Brain

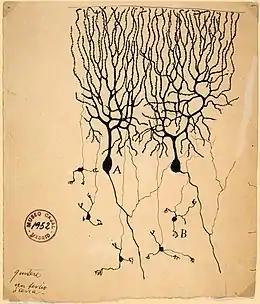
Drawing by Santiago Ramón y Cajal of two types of Golgi-stained neurons from the cerebellum of a pigeon

Another approach to brain function is to examine the consequences of damage to specific brain areas. Even though it is protected by the skull and meninges, surrounded by cerebrospinal fluid, and isolated from the bloodstream by the blood–brain barrier, the delicate nature of the brain makes it vulnerable to numerous diseases and several types of damage. In humans, the effects of strokes and other types of brain damage have been a key source of information about brain function. Because there is no ability to experimentally control the nature of the damage, however, this information is often difficult to interpret. In animal studies, most commonly involving rats, it is possible to use electrodes or locally injected chemicals to produce precise patterns of damage and then examine the consequences for behavior.